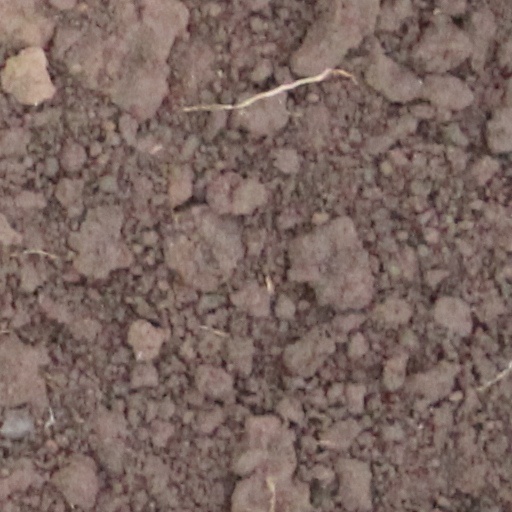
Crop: wheat